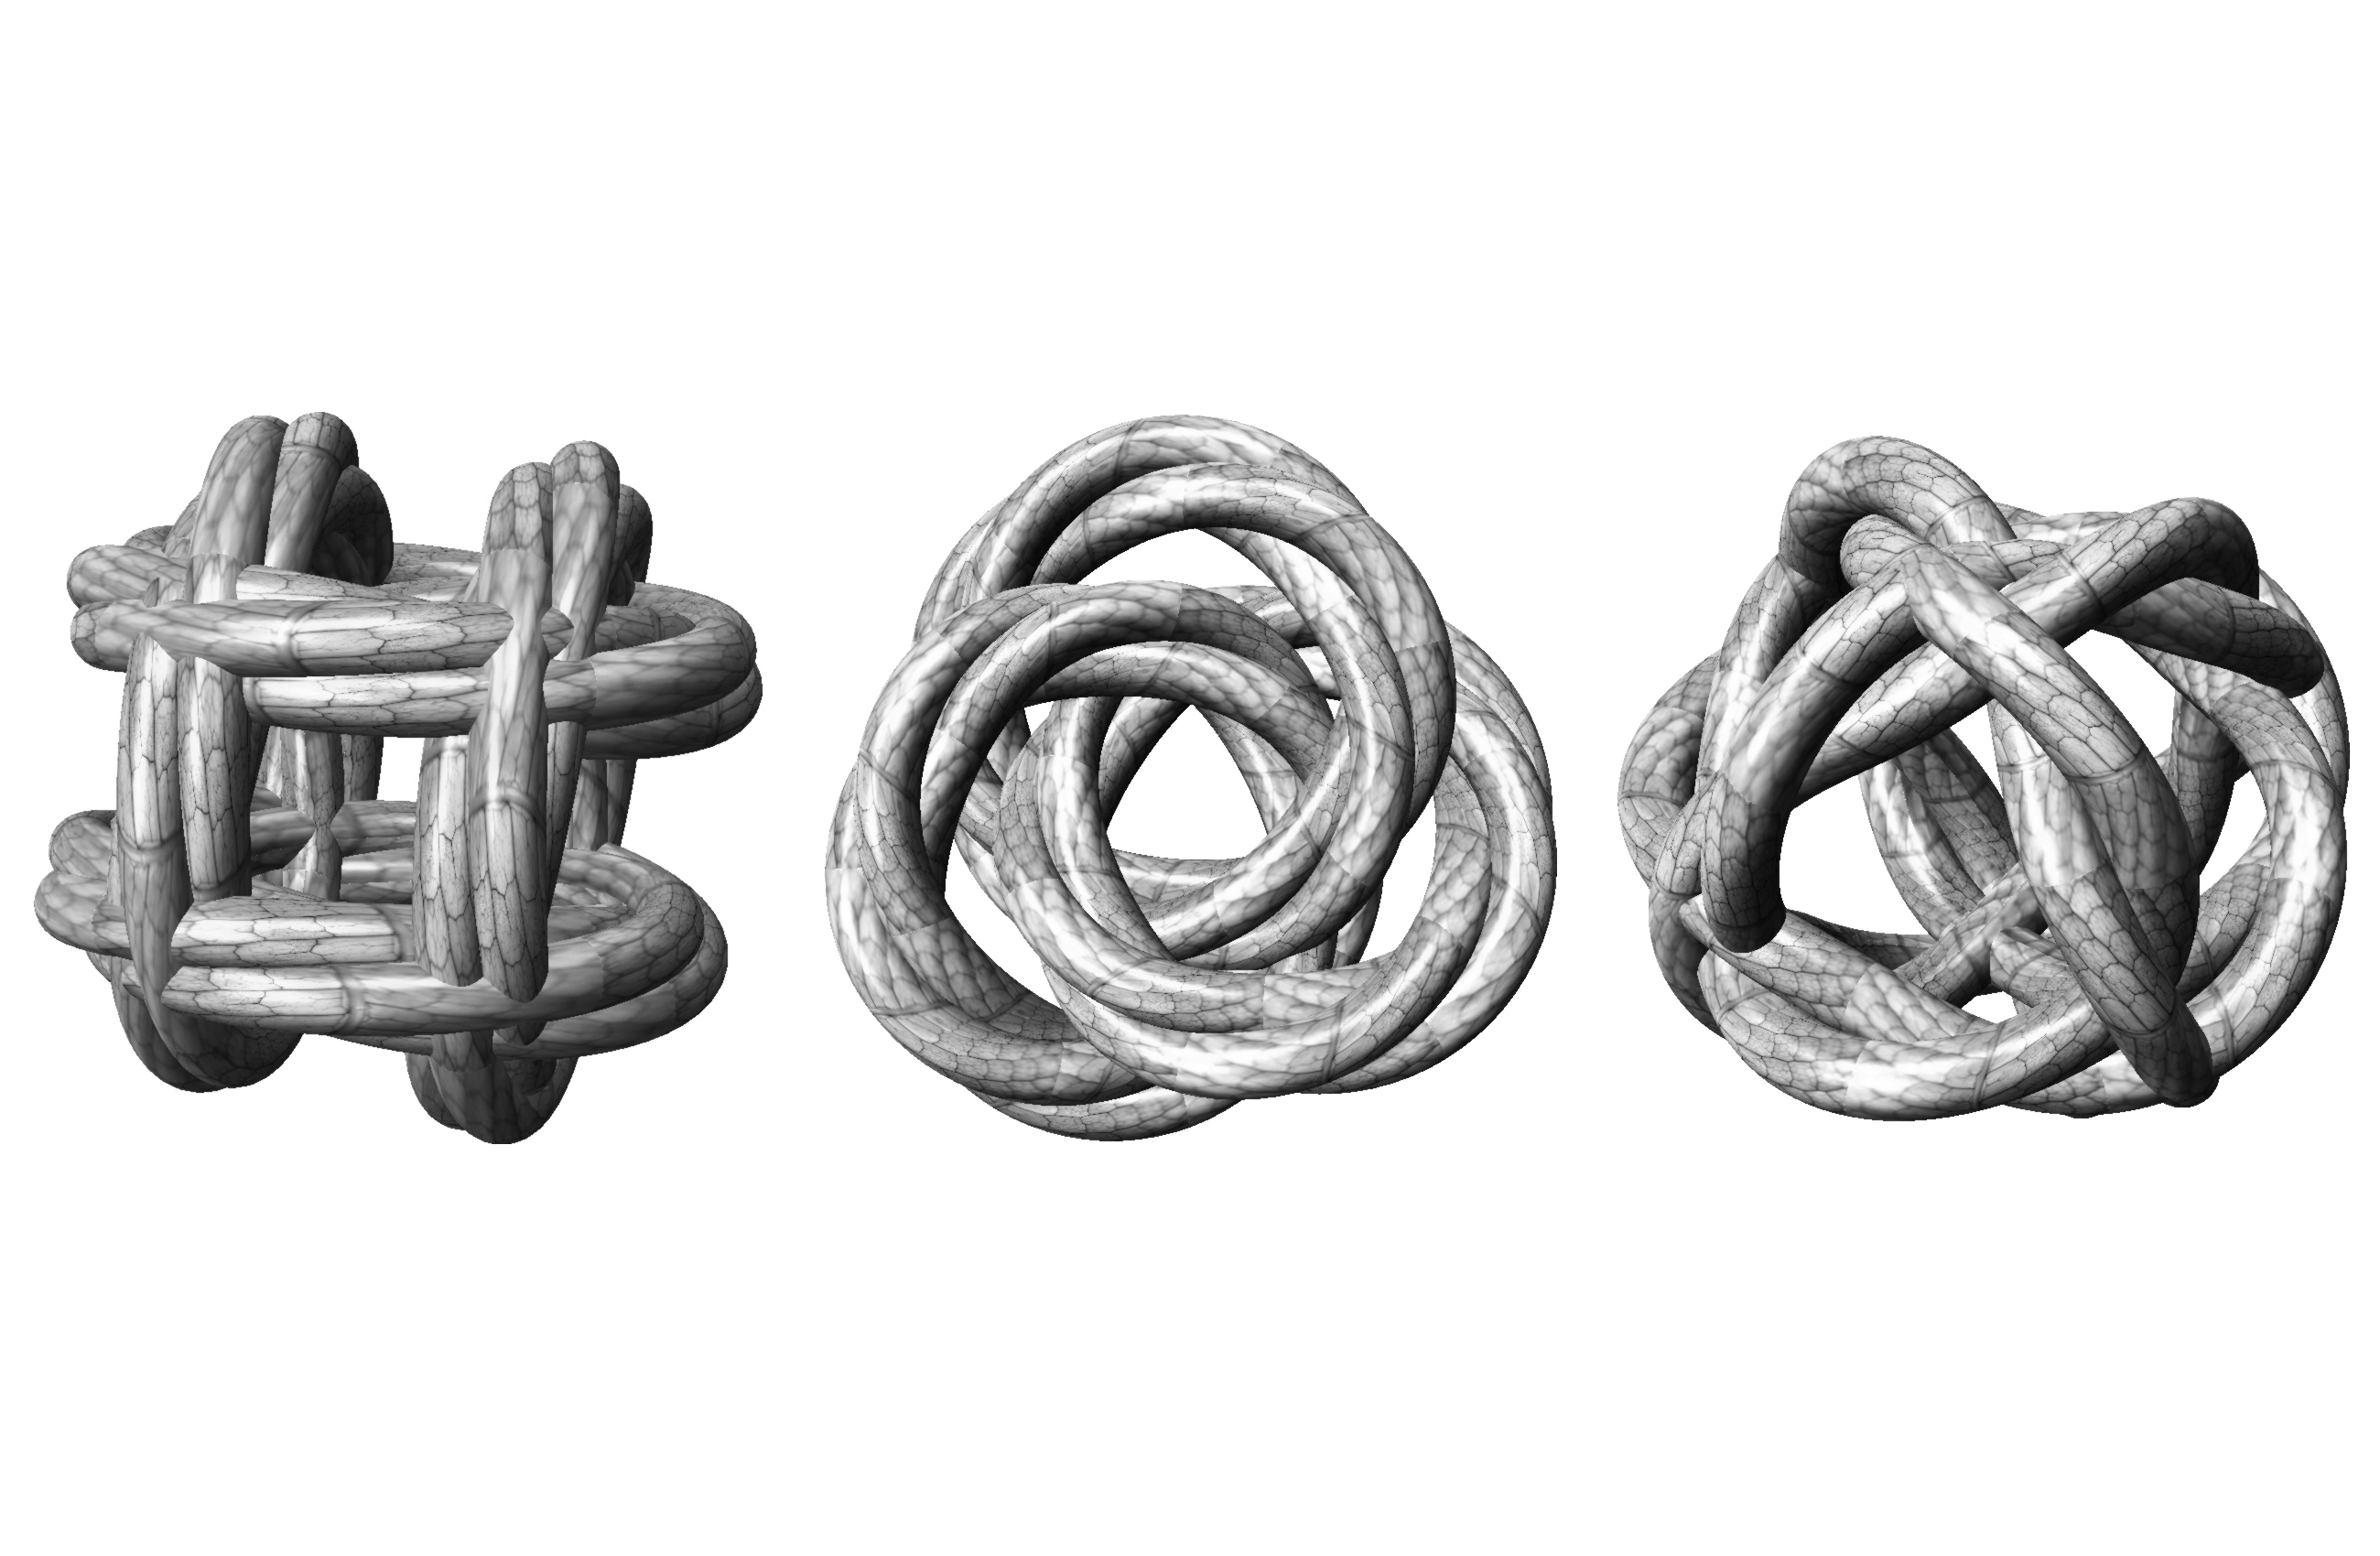
abstract, structure, pattern, geometry, metal, zen, font, sculpture, cool image, design, universe, symmetry, 3d, graphic, shape, mathematica, cg, code, program, algorithm, geometricsculpture, fashion accessory, body jewelry